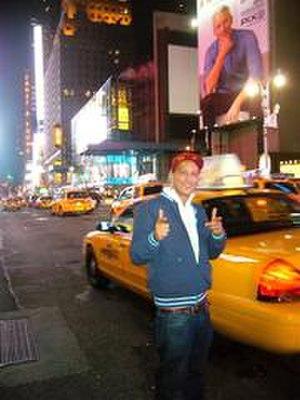
Le rappeur franco-marocain Axiom à New York (États-Unis).
Axiom, de son vrai nom Hicham Kochman, né à Lille dans le Nord de la France, est un rappeur, beatmaker et producteur de musique français, dirigeant de la société KeakR, application numérique gratuite dédiée aux musiques urbaines.